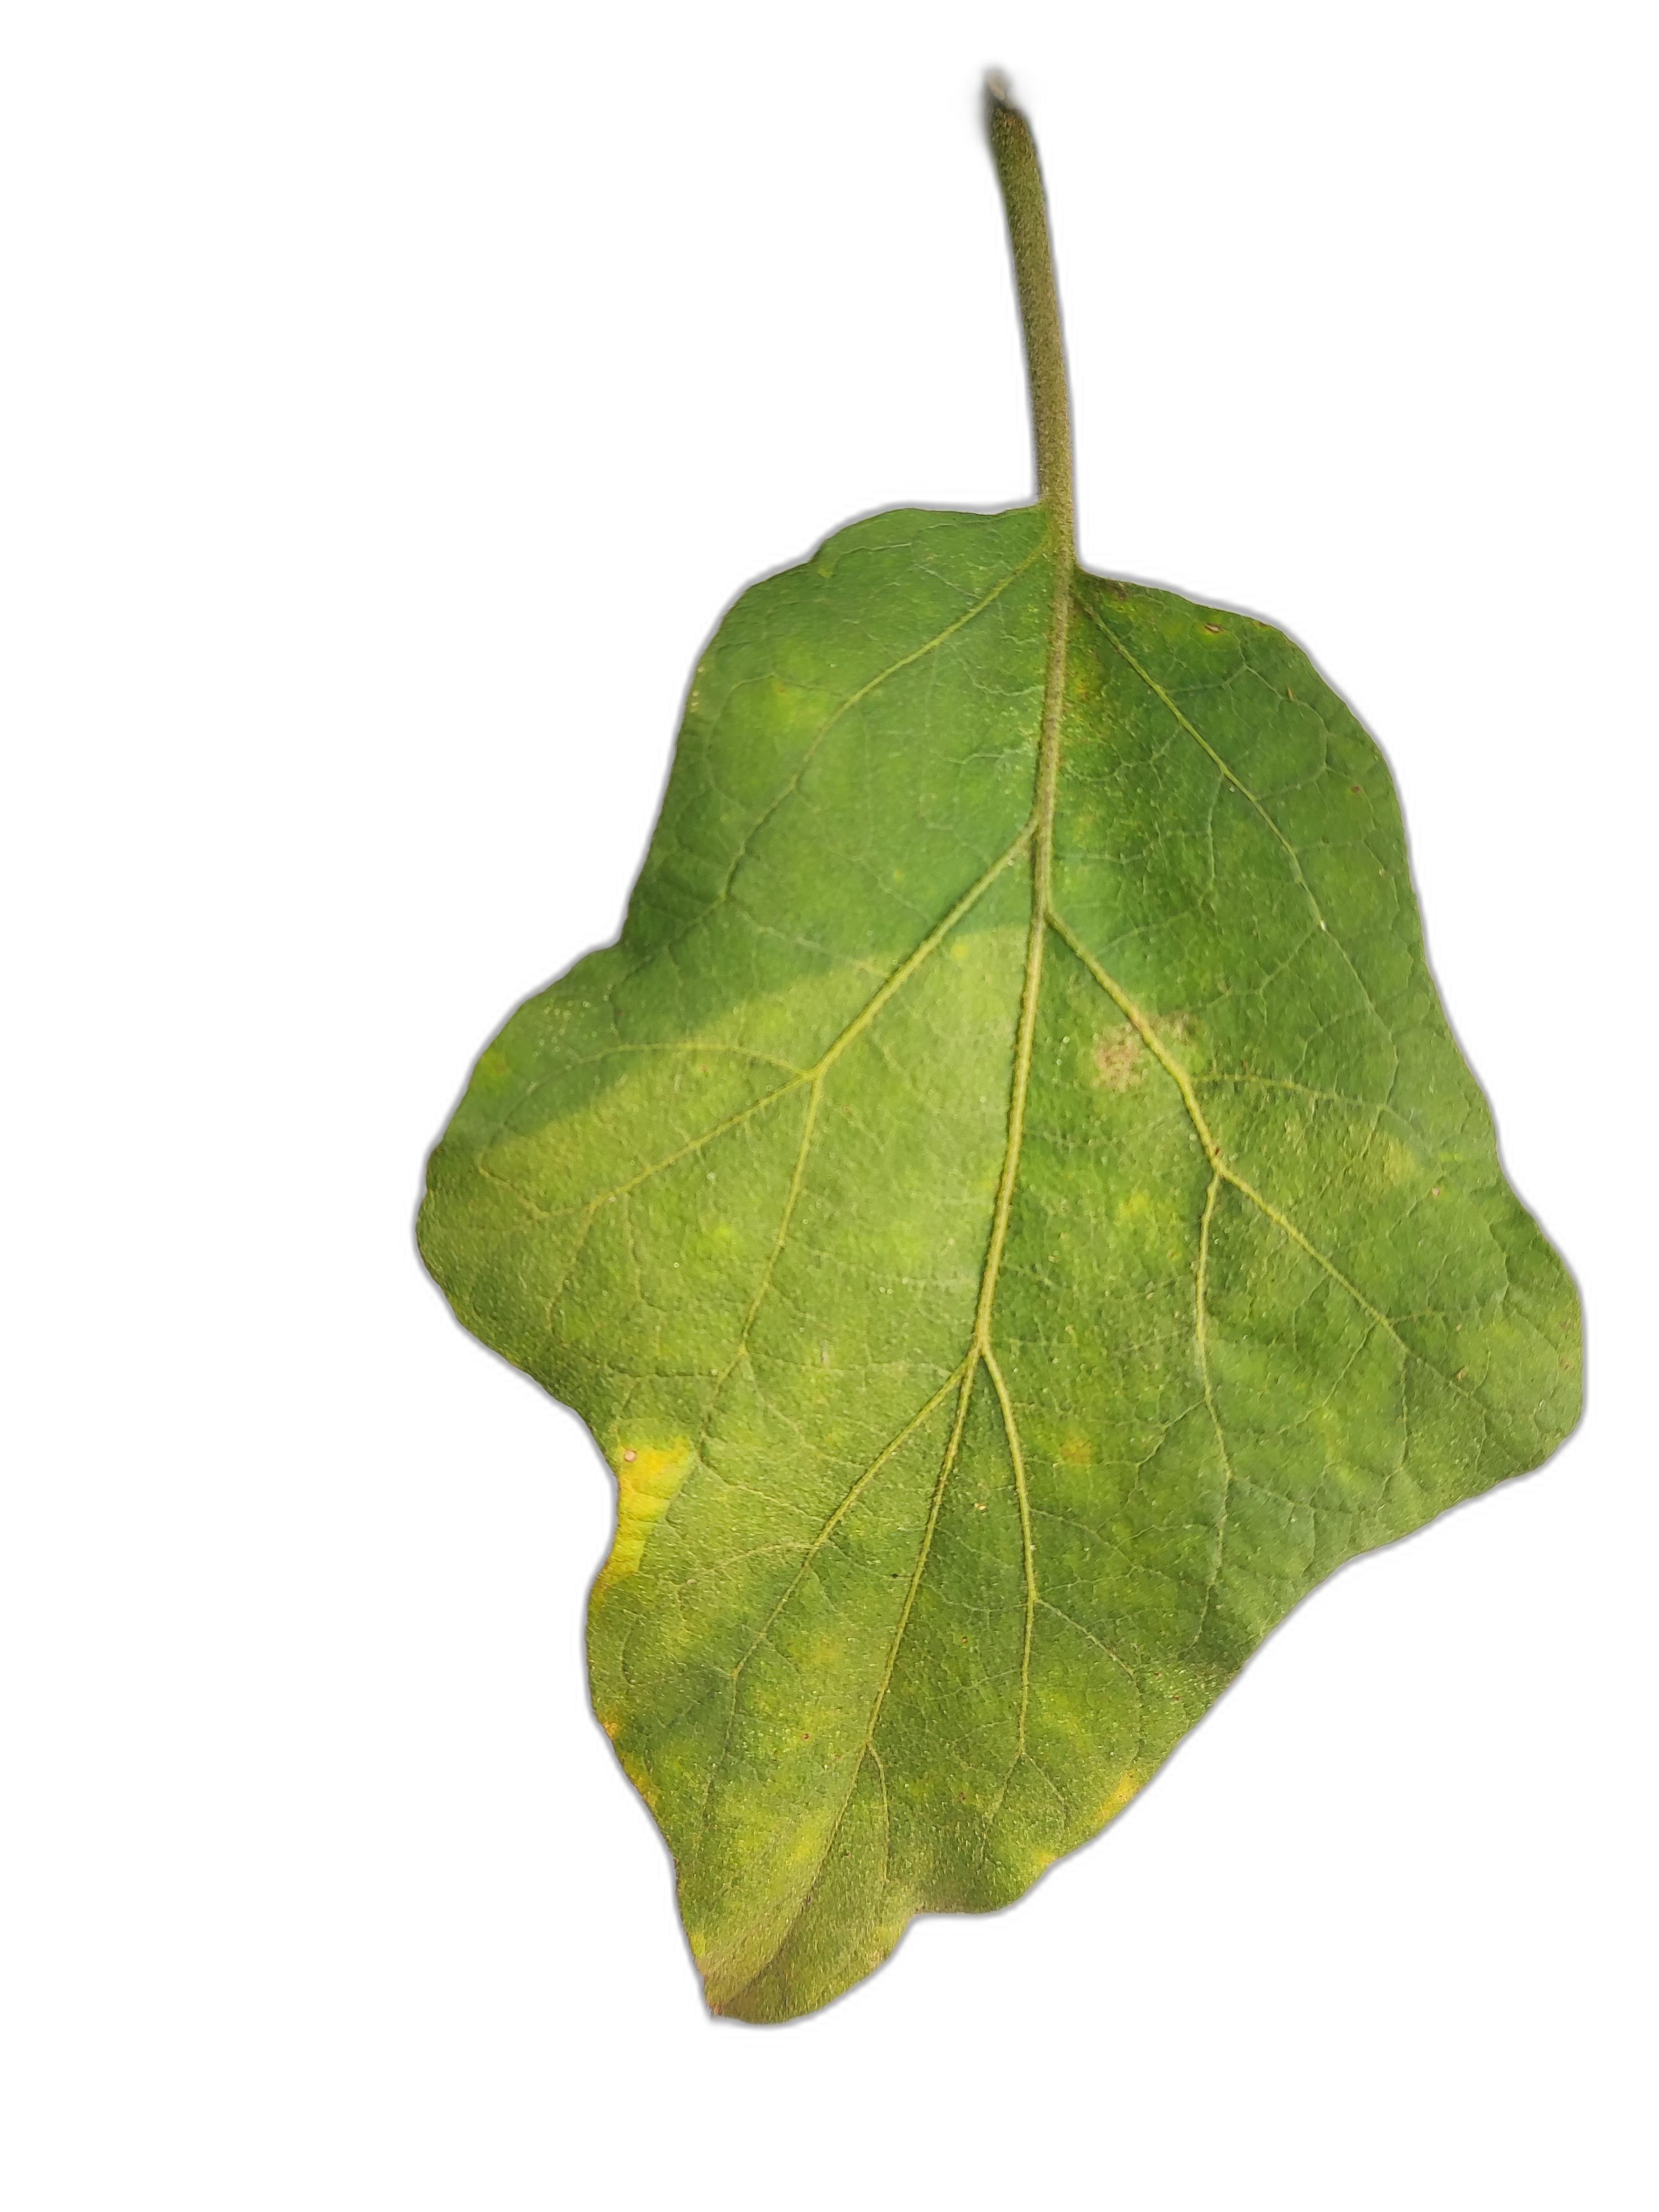
Label: Mosaic Virus Disease